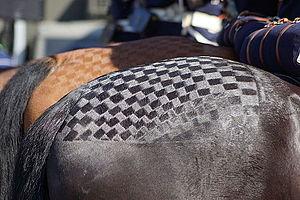
Damier sur la croupe d'un cheval de l'Escorte Royale à Cheval lors du défilé du 21 juillet 2013
L'Escorte royale à cheval est une unité dite temporaire activée chaque fois qu'il lui faut escorter le Roi lors de la fête nationale belge et lors d'événements protocolaires tels visites de souverains et présidents étrangers et présentations d'ambassadeurs.